Druid Hill Park

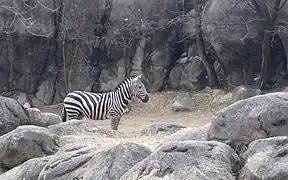
The Maryland Zoo is located in the center of the park.

The Druid Hill Farmers' Market is located at the Howard P. Rawlings Conservatory in Druid Hill Park. When open, it offers free programming each week, including concerts, children's activities, yoga classes, plant workshops, art workshops, hay rides, hula hoops, 4-H Workshops, and more. The market runs weekly from June through September.